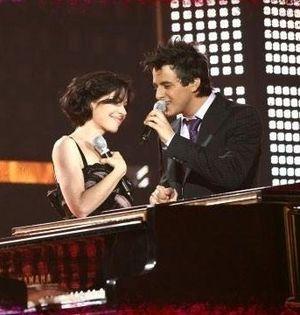
Nader Guirat, né le 16 mai 1986 à Sousse, est un chanteur, auteur-compositeur, musicien pop rock et acteur tunisien.